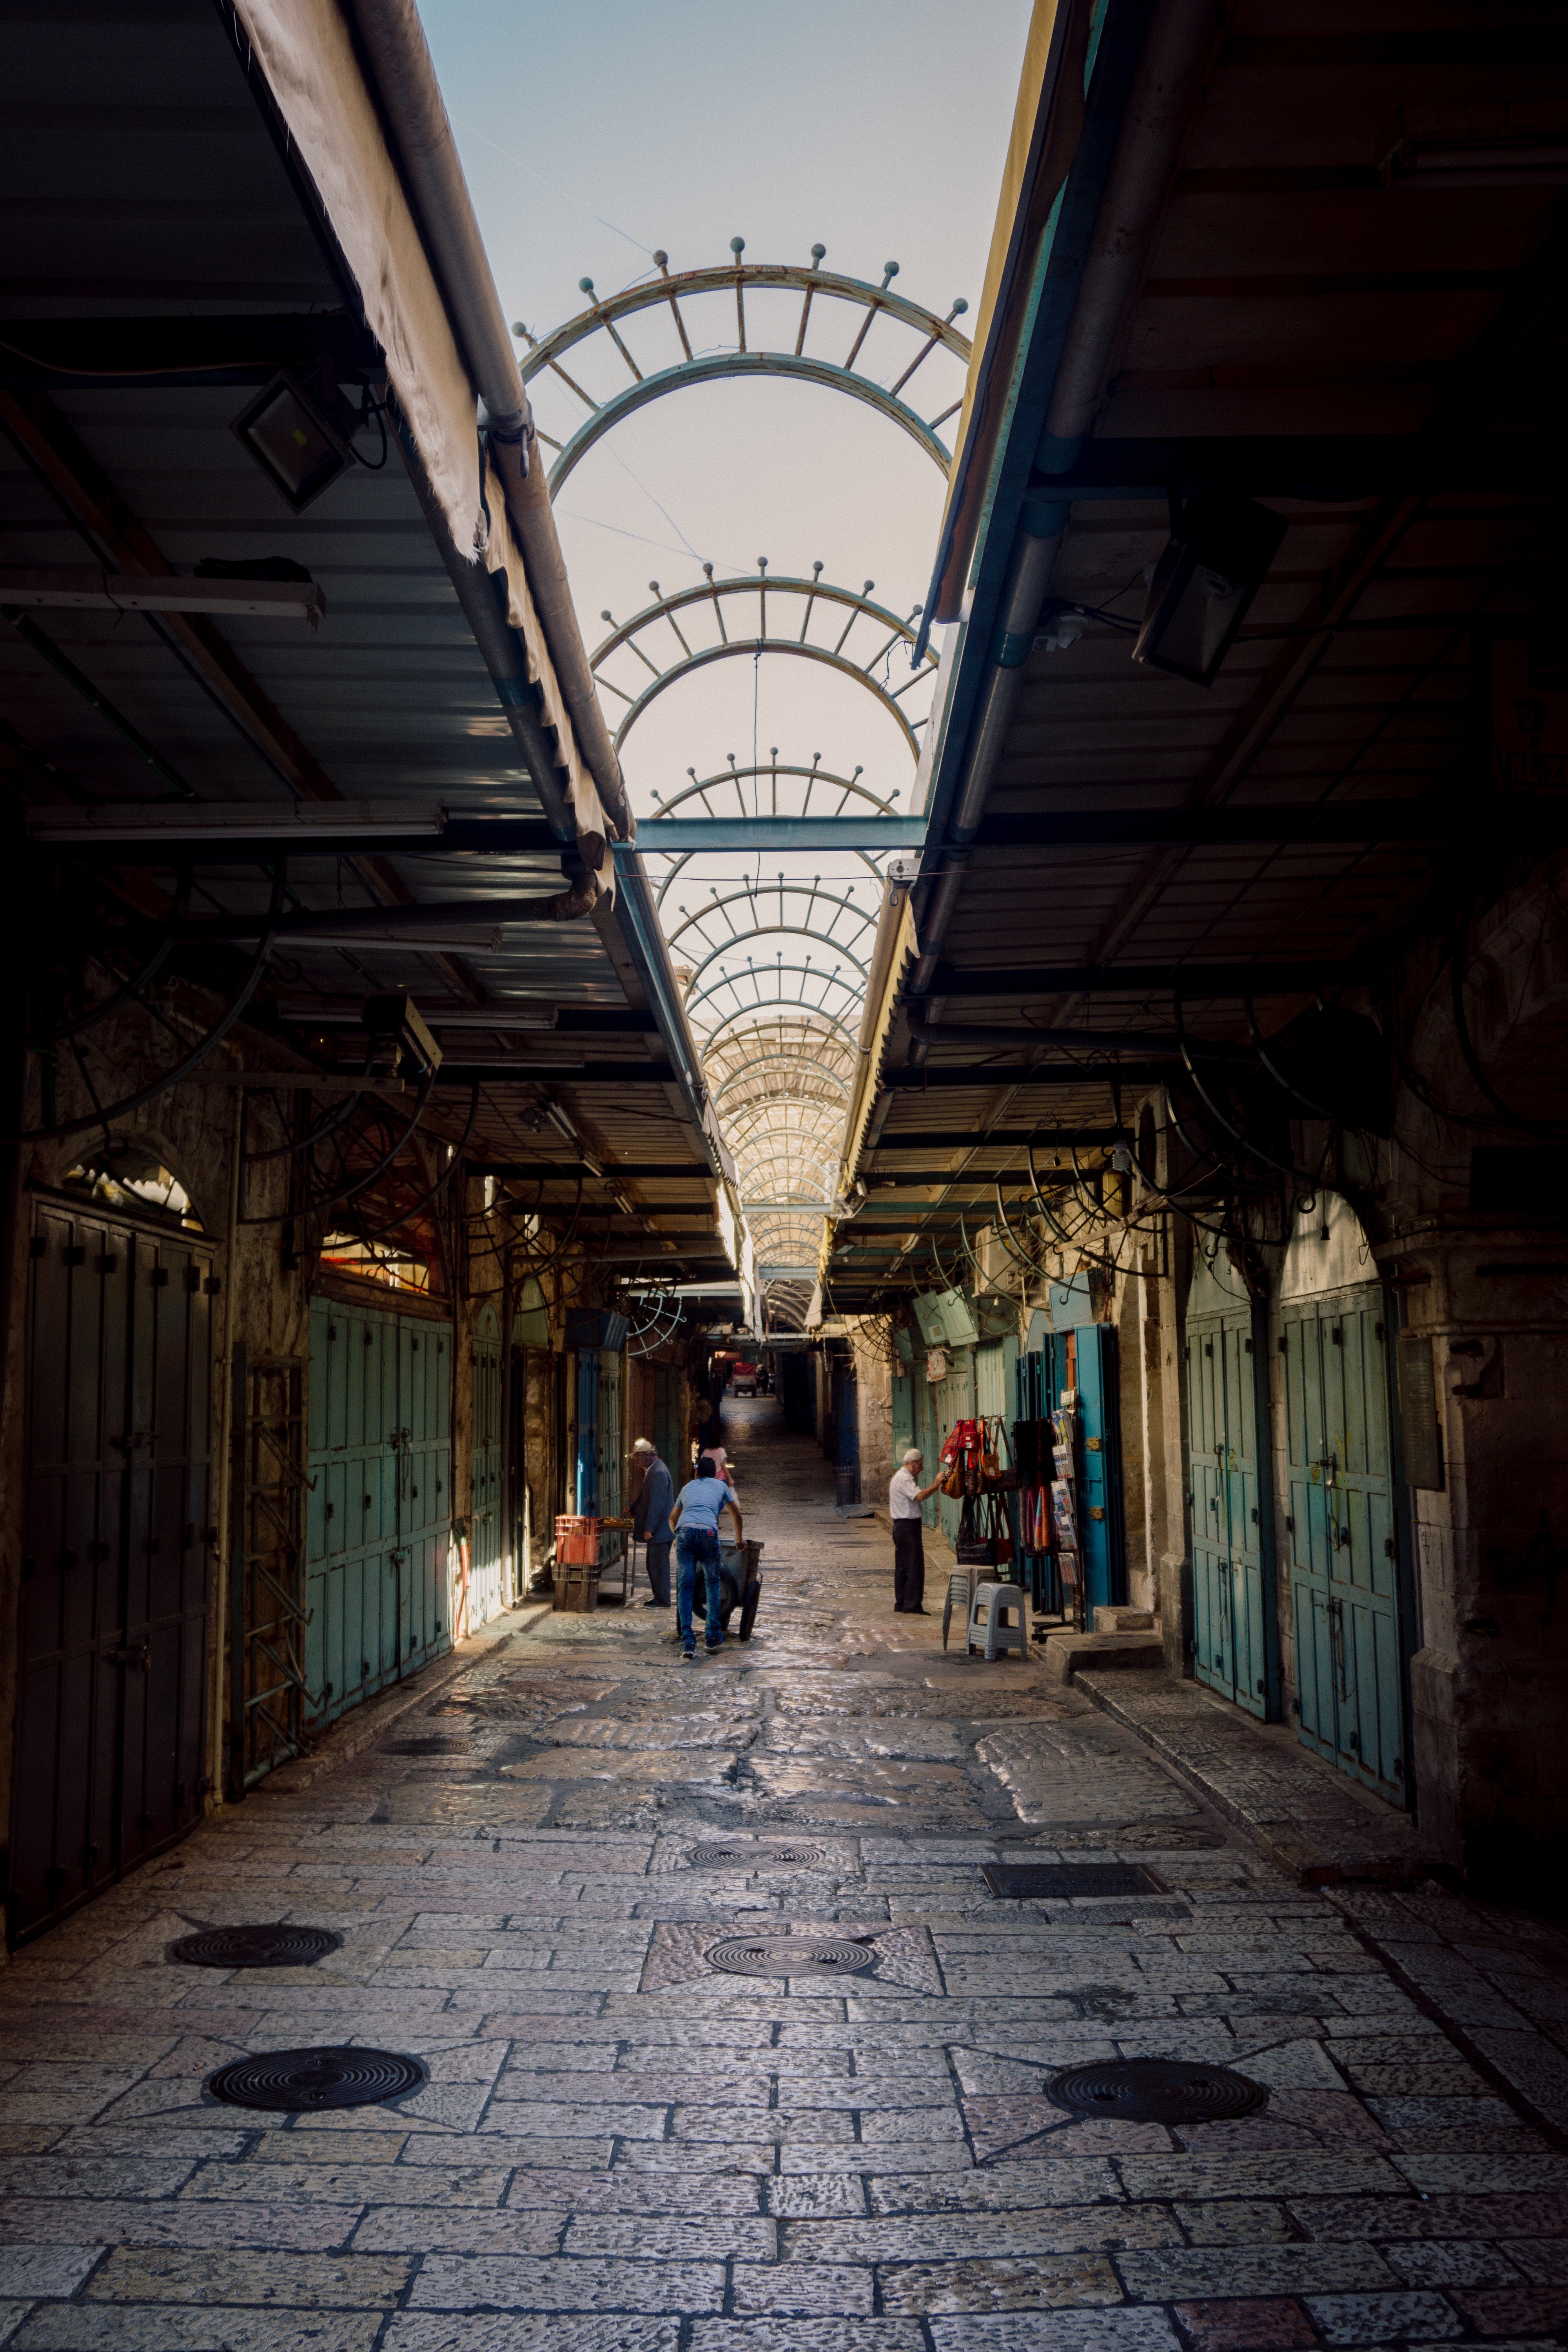
architecture, road, street, night, town, alley, city, cityscape, arch, evening, infrastructure, symmetry, arcade, urban area